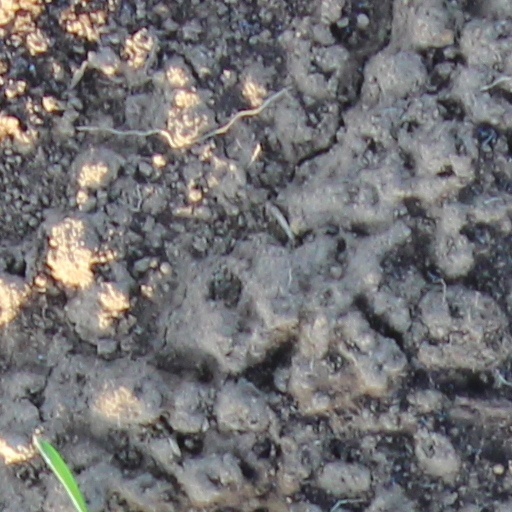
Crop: wheat